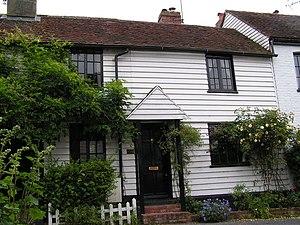
Le bardage en bois, aussi appelé bardage à clins, ou encore déclin au Québec, est un cas de revêtement en bardage en bois constitué de planches horizontales superposées, qui se chevauchent ou s'emboitent.